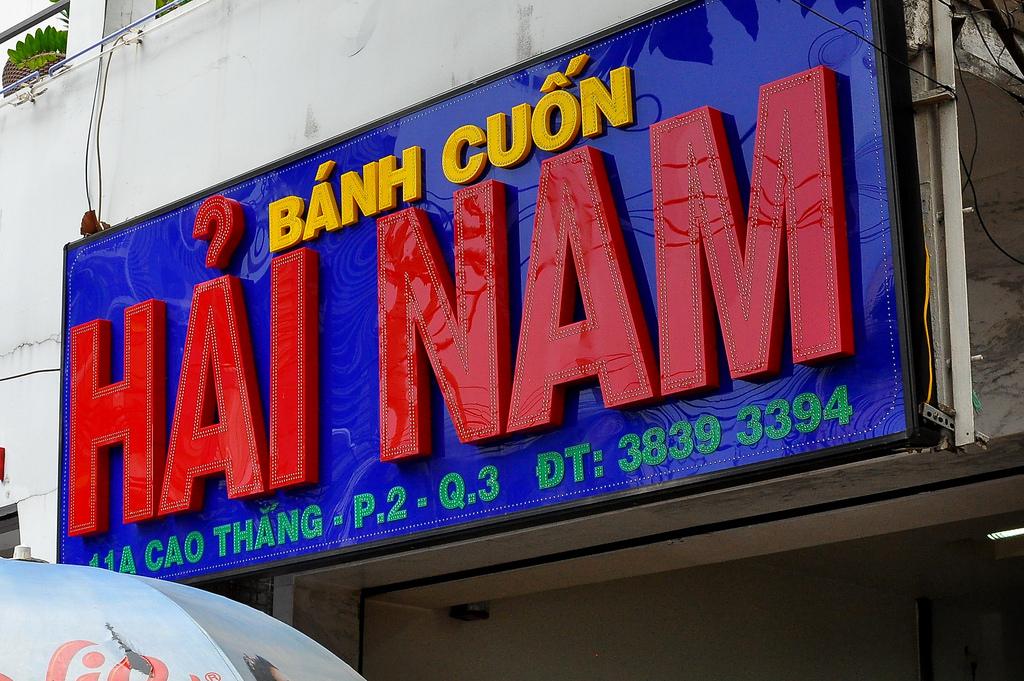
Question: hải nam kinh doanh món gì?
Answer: hải nam kinh doanh bánh cuốn